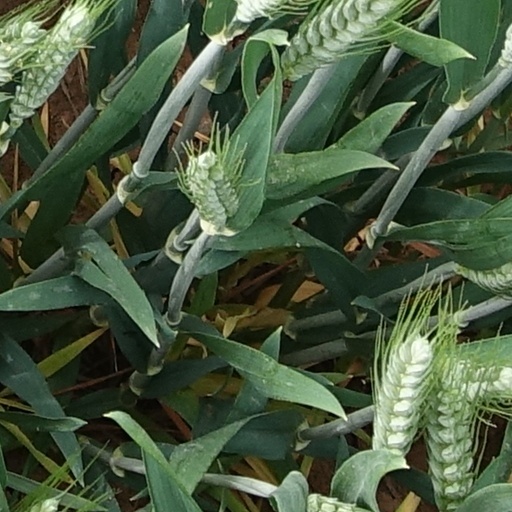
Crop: wheat